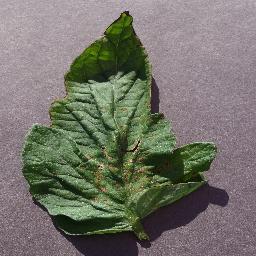
Label: Tomato___Target_Spot